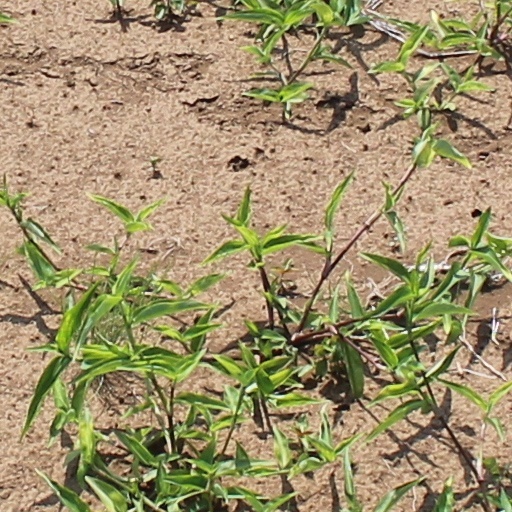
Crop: wheat